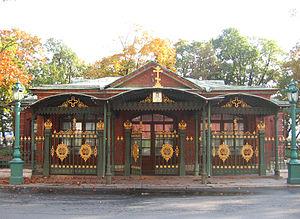
Le développement architectural de Saint-Pétersbourg avant 1917, et particulièrement celui de son centre historique, a permis de former un complexe métropolitain des plus importants du XVIIIᵉ siècle au XXᵉ siècle. Sur le territoire de la Russie, Saint-Pétersbourg est devenue la première grande ville moderne sur le territoire de l'Europe, la capitale la plus jeune qui soit.